Michel de Rosen

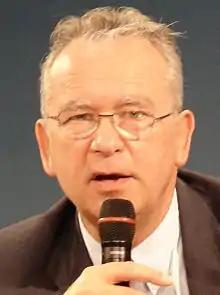
Michel de Rosen of Eutelsat

Michel de Rosen (born February 18, 1951) is the chairman of Faurecia and was the CEO of Eutelsat Communications from 2009 to 2016. He is a non-executive member of the board of directors of ABB. He was chief executive officer and chairman of the board of directors of ViroPharma from August 2002 to May 2008. From 1982 to 1999, de Rosen held several positions at Rhône-Poulenc (France) and Rhone-Poulenc Rorer (USA) (now Sanofi-Aventis), including chief executive officer from May 1995 until December 1999, and chairman of the board of directors from 1996 to 1999.